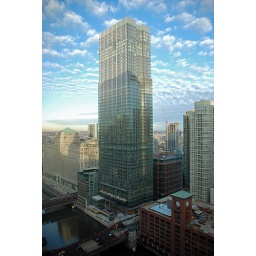
300 N LaSalle - a new office building in Chicago 785 ft (239 m) | 60 floors